List of cloud types

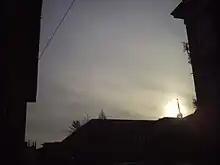
Cirrostratus nebulosus merging into darker altostratus translucidus (V-47)

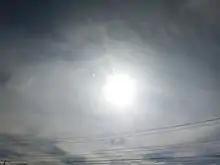
Cirrostratus fibratus undulatus (V-25)

Clouds of the genus cirrostratus consist of mostly continuous, wide sheets of cloud that covers a large area of the sky. It is formed when convectively stable moist air cools to saturation at high altitude, forming ice crystals. Frontal cirrostratus is a precursor to rain or snow if it thickens into mid-level altostratus and eventually nimbostratus, as the weather front moves closer to the observer.